God of War video game collections

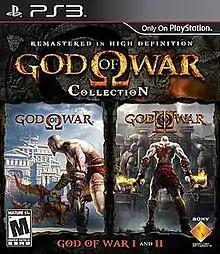
North American PlayStation 3 box art

"God of War" is an action-adventure video game series, the first era of which was loosely based on Greek mythology. Debuting in 2005, the series became a flagship title for the PlayStation brand and the character Kratos is one of its most popular characters. The series consists of nine games across multiple platforms; the first seven make up the Greek era of the series. Five of the Greek era games have been re-released through three separate compilations for the PlayStation 3 (PS3) platform: "God of War Collection" (2009), "God of War: Origins Collection" (2011), and "God of War Saga" (2012). With the exception of "God of War III" in the "God of War Saga", each collection features remastered ports of the games that were not originally released on the PS3. "God of War III" was later remastered as "God of War III Remastered" and released on PlayStation 4 (PS4) in July 2015. "", "", "God of War" (2018), and "God of War Ragnarök" are the only installments that have not been remastered for a newer platform or included in a collection.